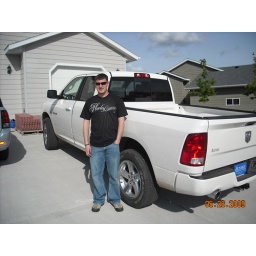
Jon &amp;amp; his new truck by Kay's house